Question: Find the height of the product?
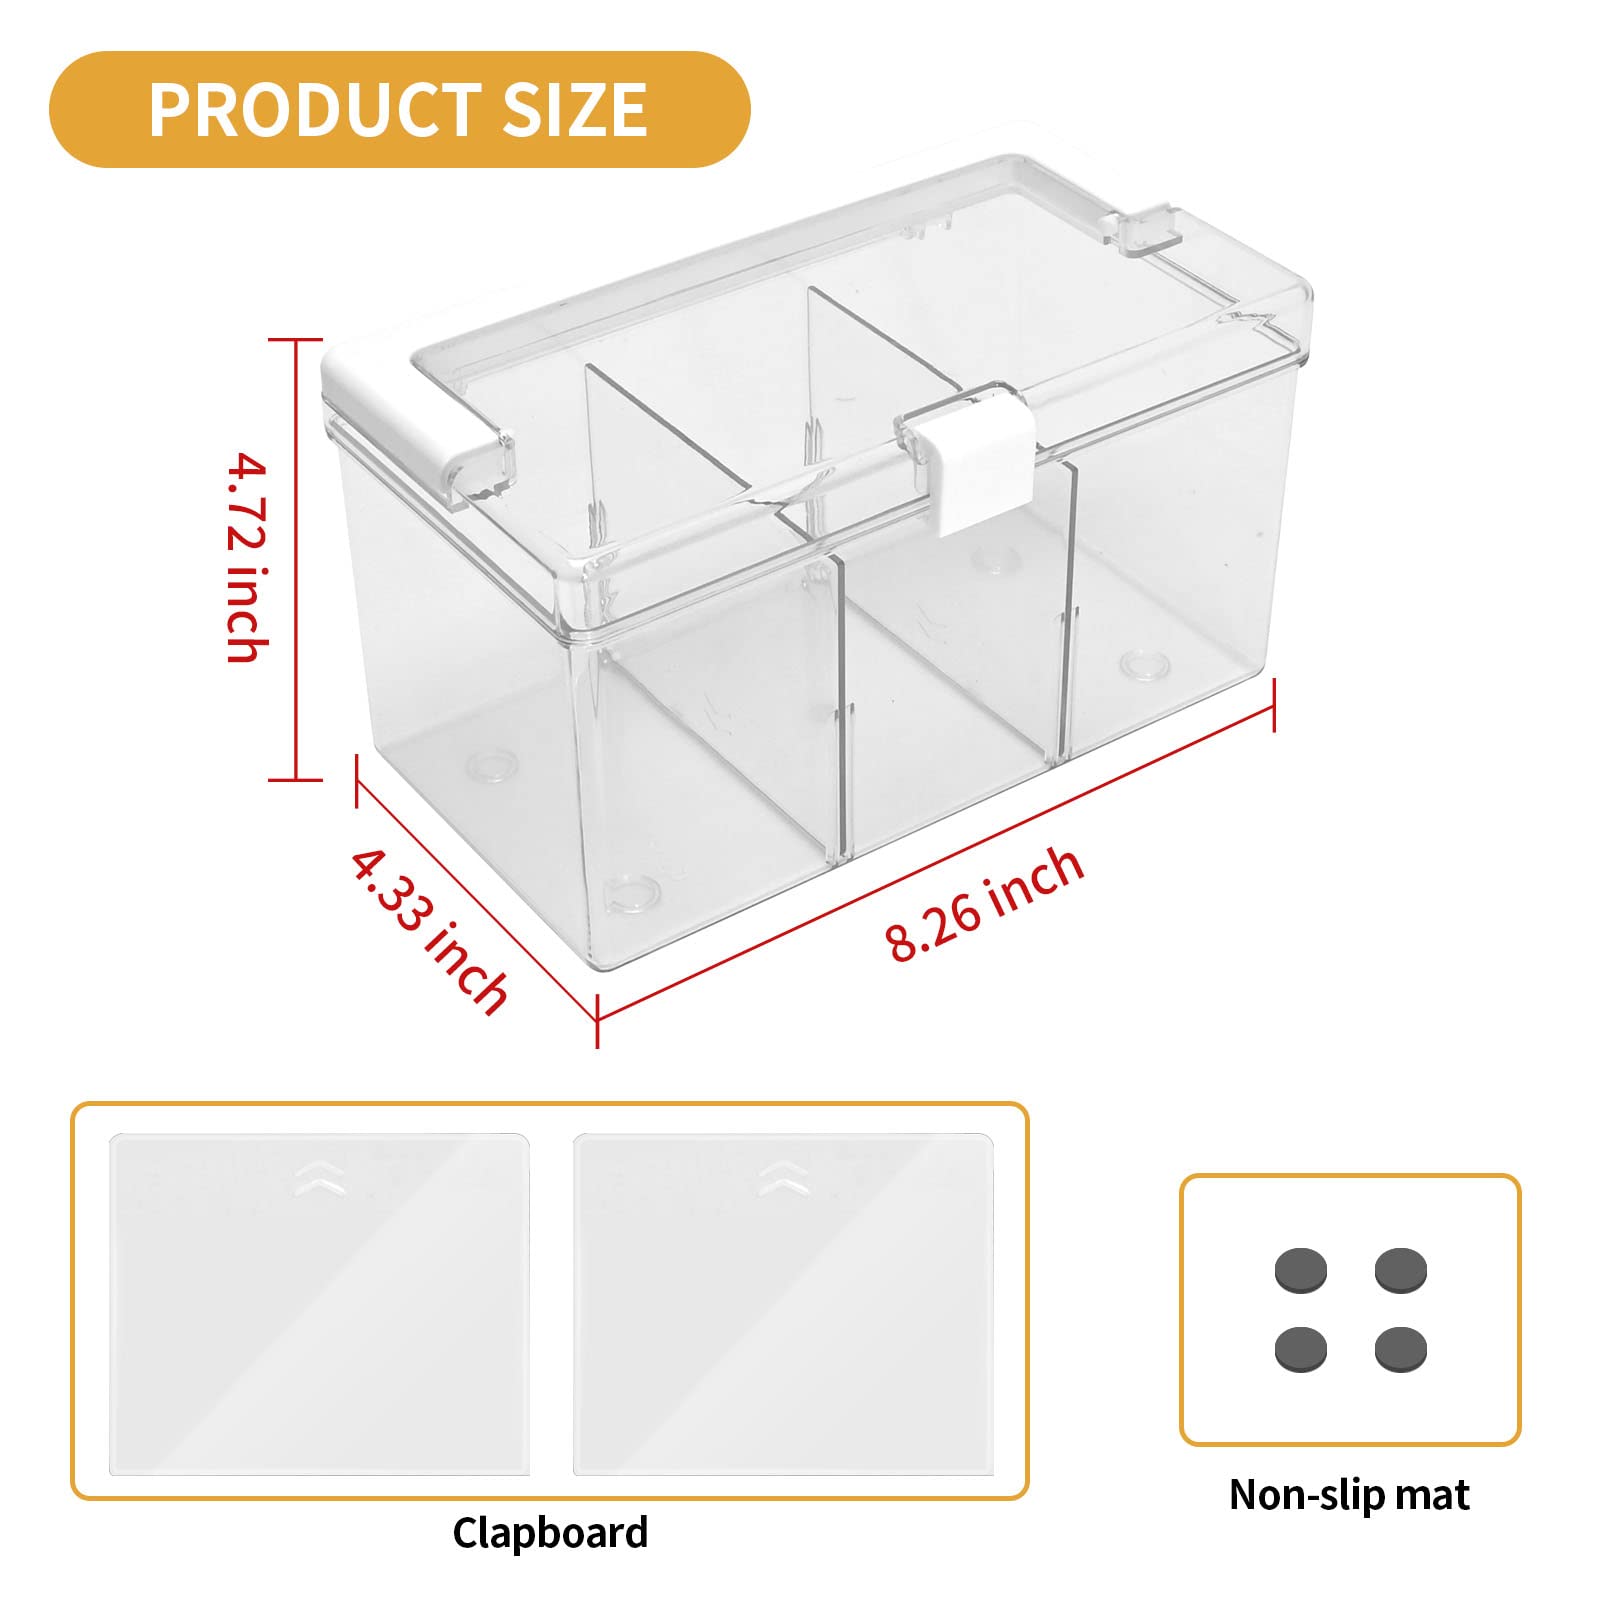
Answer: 4.72 inch